Mike Watt

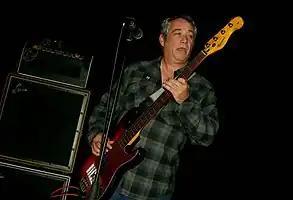
Mike Watt, 2013.

In January 2000, Watt fell ill with an infection of his perineum, forcing him into emergency surgery and nine weeks of bedrest in his San Pedro apartment. Initially unable to play his bass, he rebuilt his strength with intense practice as well as live club gigs where he performed sets of Stooges covers with Hellride in California and with J Mascis and Dinosaur Jr. drummer Murph in New York City under the name Hellride East.